Kevin Nolan

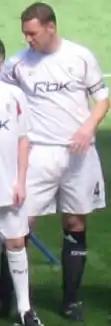
Nolan lining up for Bolton Wanderers in 2008

Nolan was invited to a Bolton Wanderers youth team training session by a friend, and was soon signed up to the club's books. At the age of 16, he was handed a year-to-year contract, coinciding with the opening of Bolton's academy. A year later, he signed professional terms and made his first team debut. He played the whole match, as Bolton Wanderers beat Preston North End in the First Division play-off, winning promotion to the Premier League.